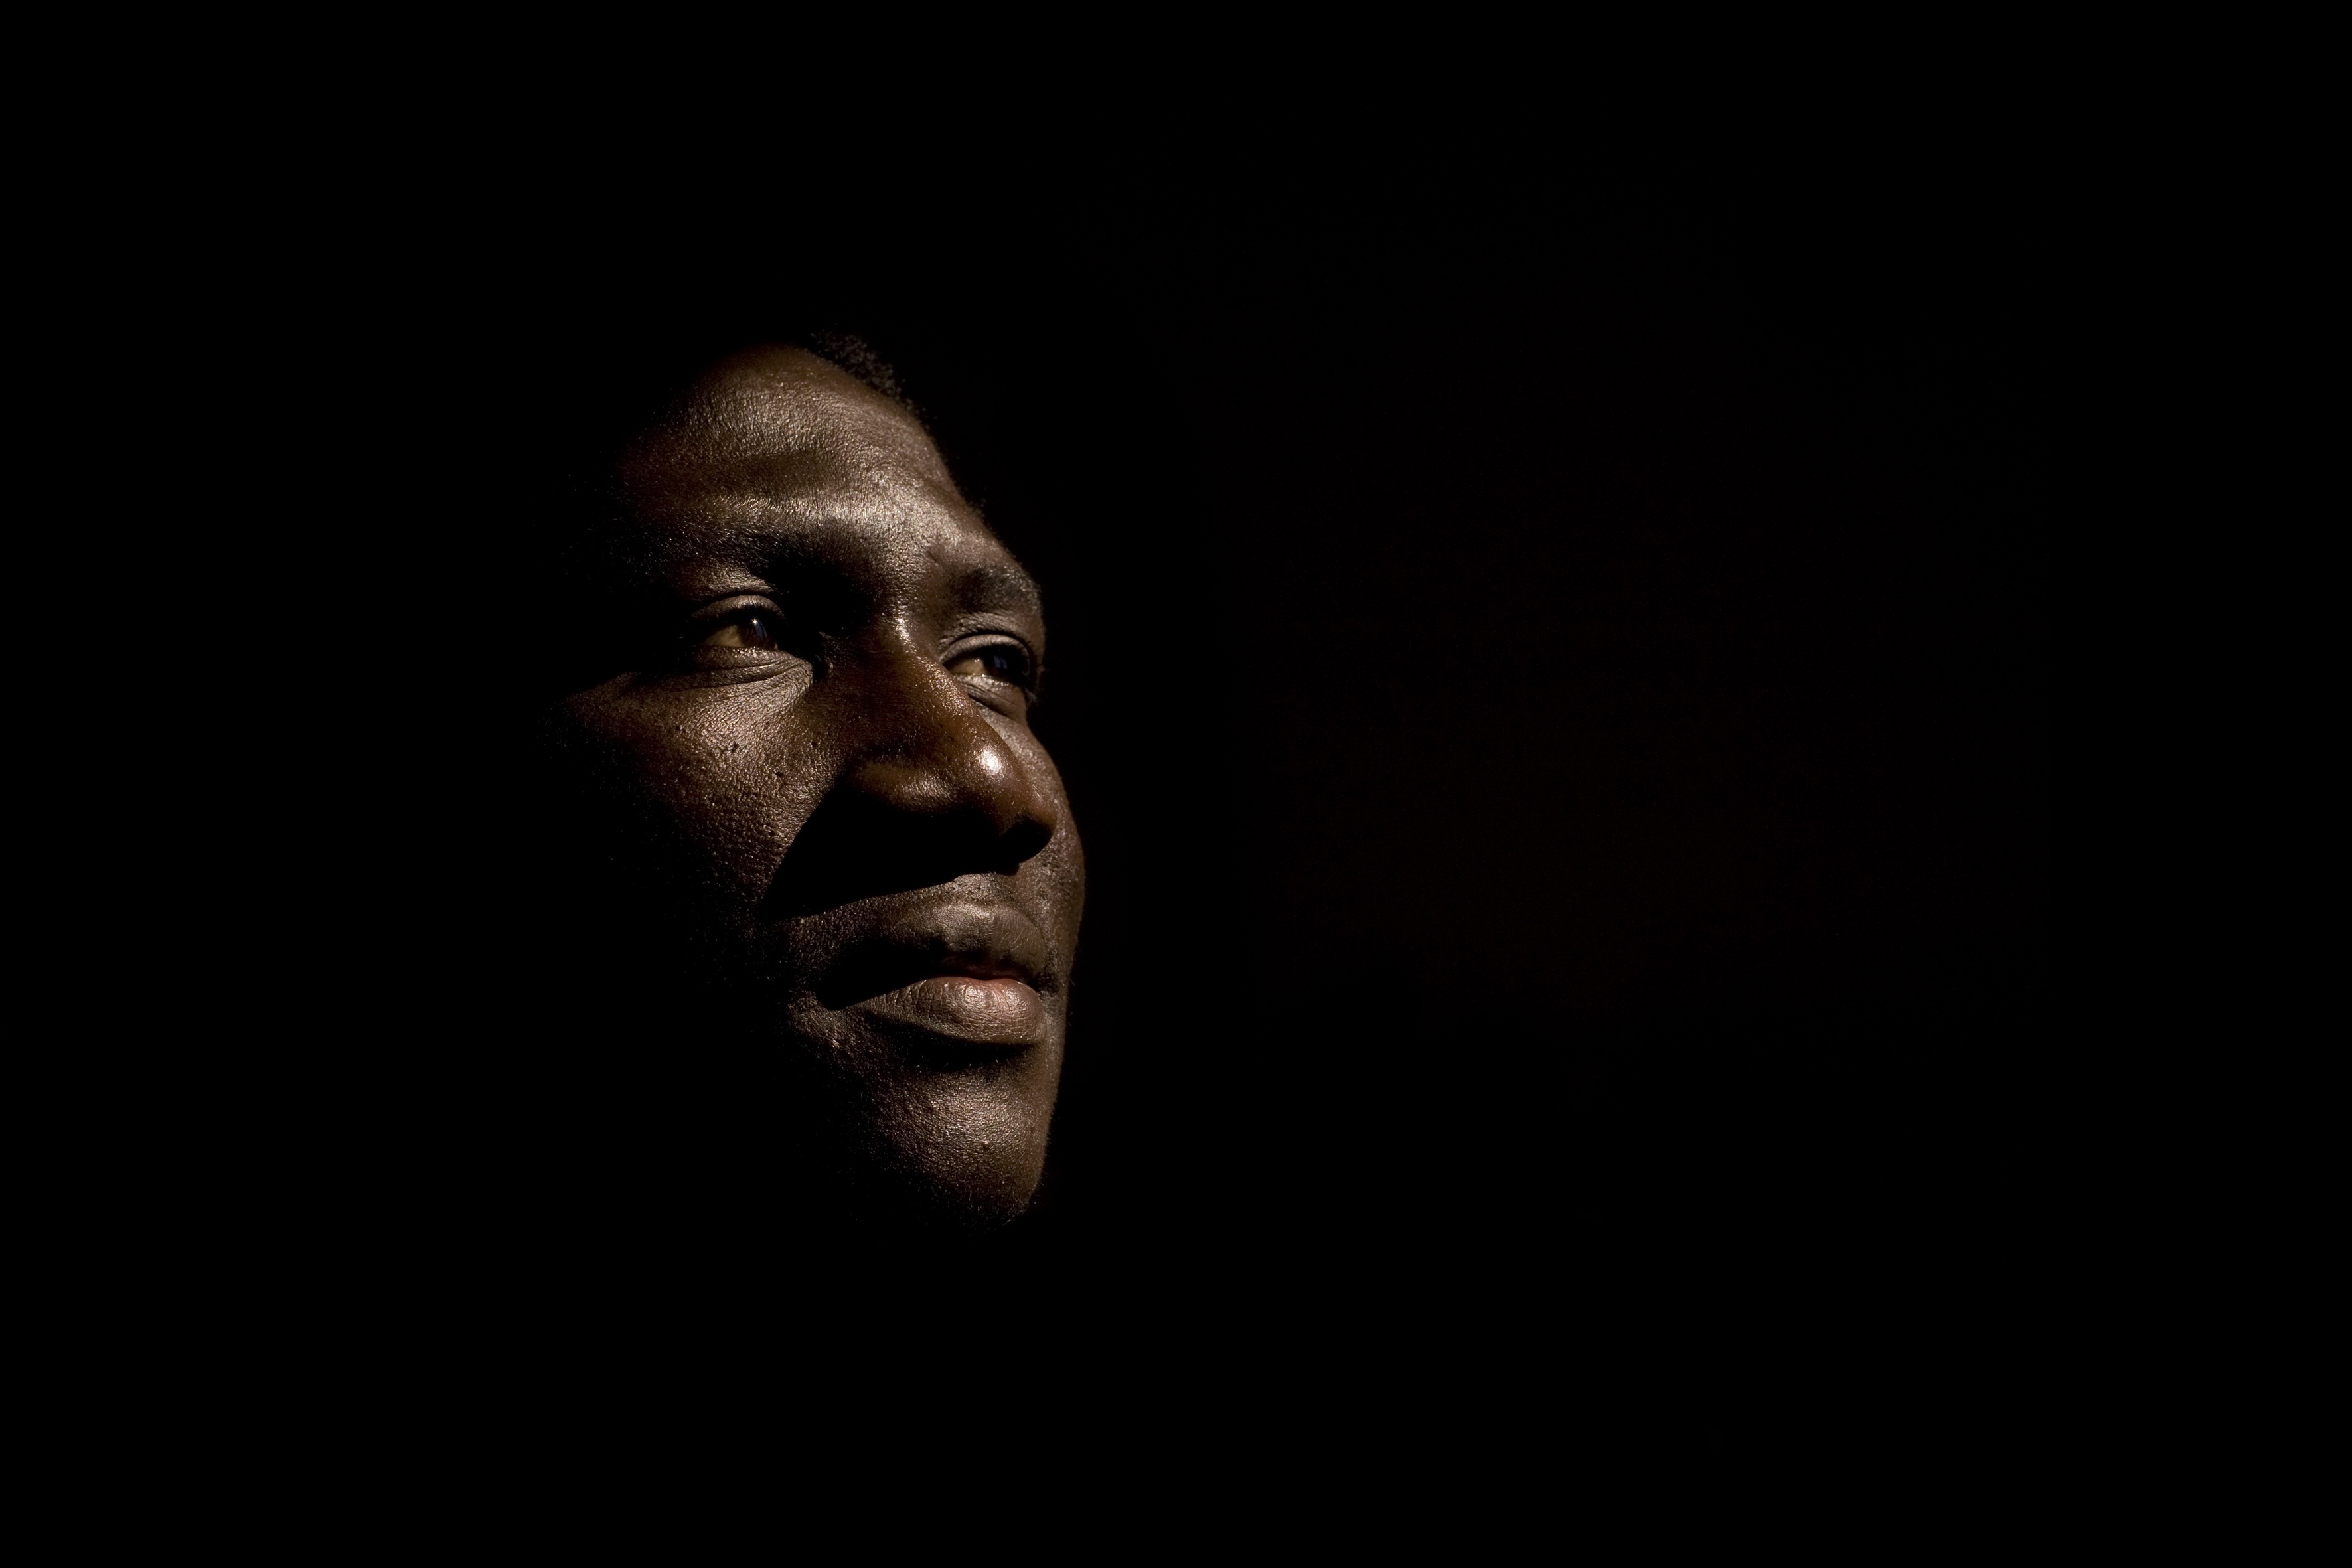
black and white, portrait, darkness, monochrome, head, screenshot, monochrome photography, facial hair